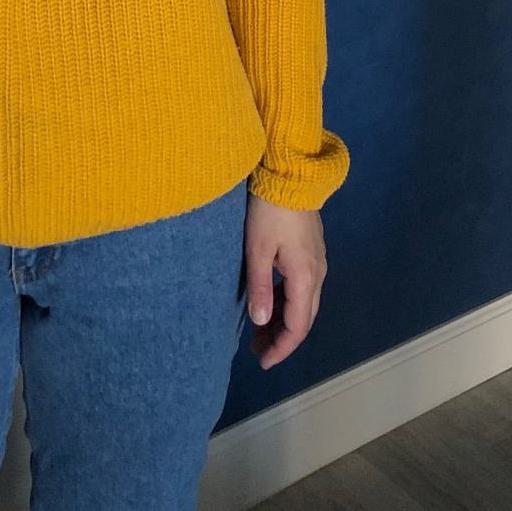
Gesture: no_gesture